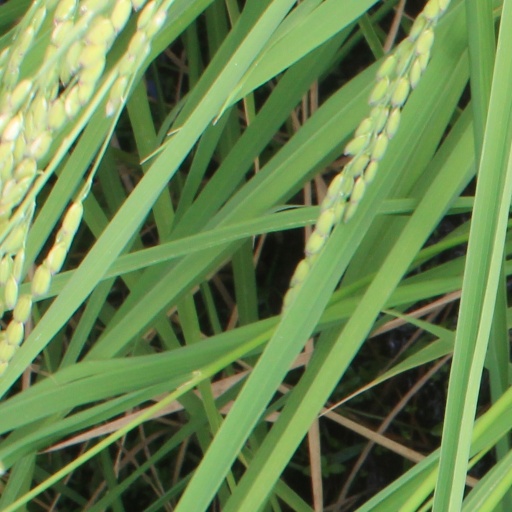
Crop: rice